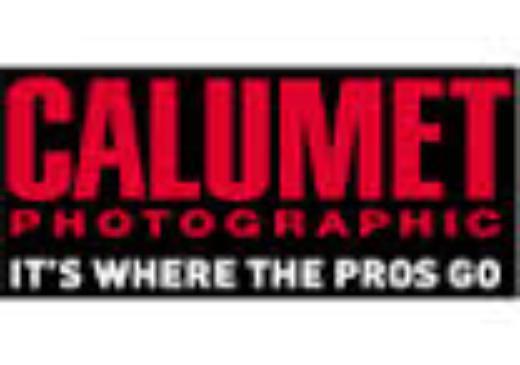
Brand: Calumet
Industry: Others